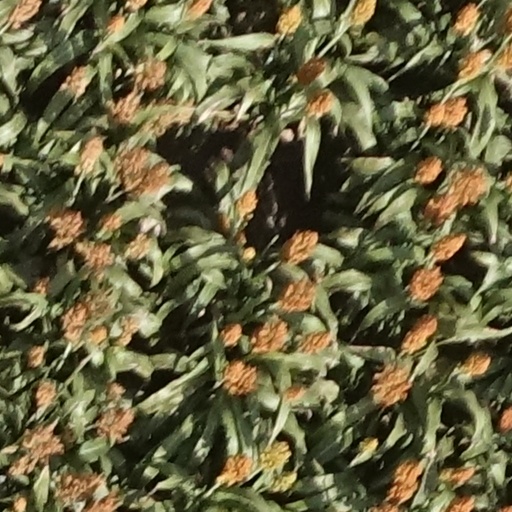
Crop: sorghum